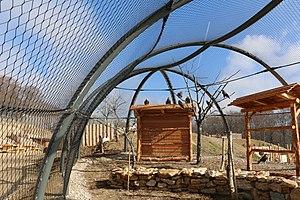
Zoo la Garenne
La Garenne est un parc animalier suisse situé à Le Vaud. D'une superficie de 3 hectares présentant plus de 150 animaux de la faune européenne. Depuis 1965, La Garenne aide à la conservation de la nature régionale.